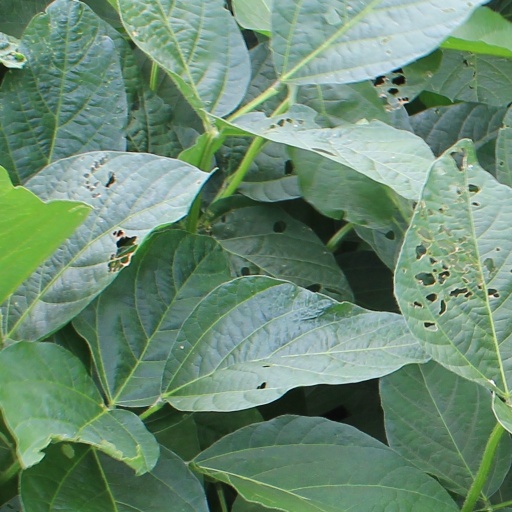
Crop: soybean